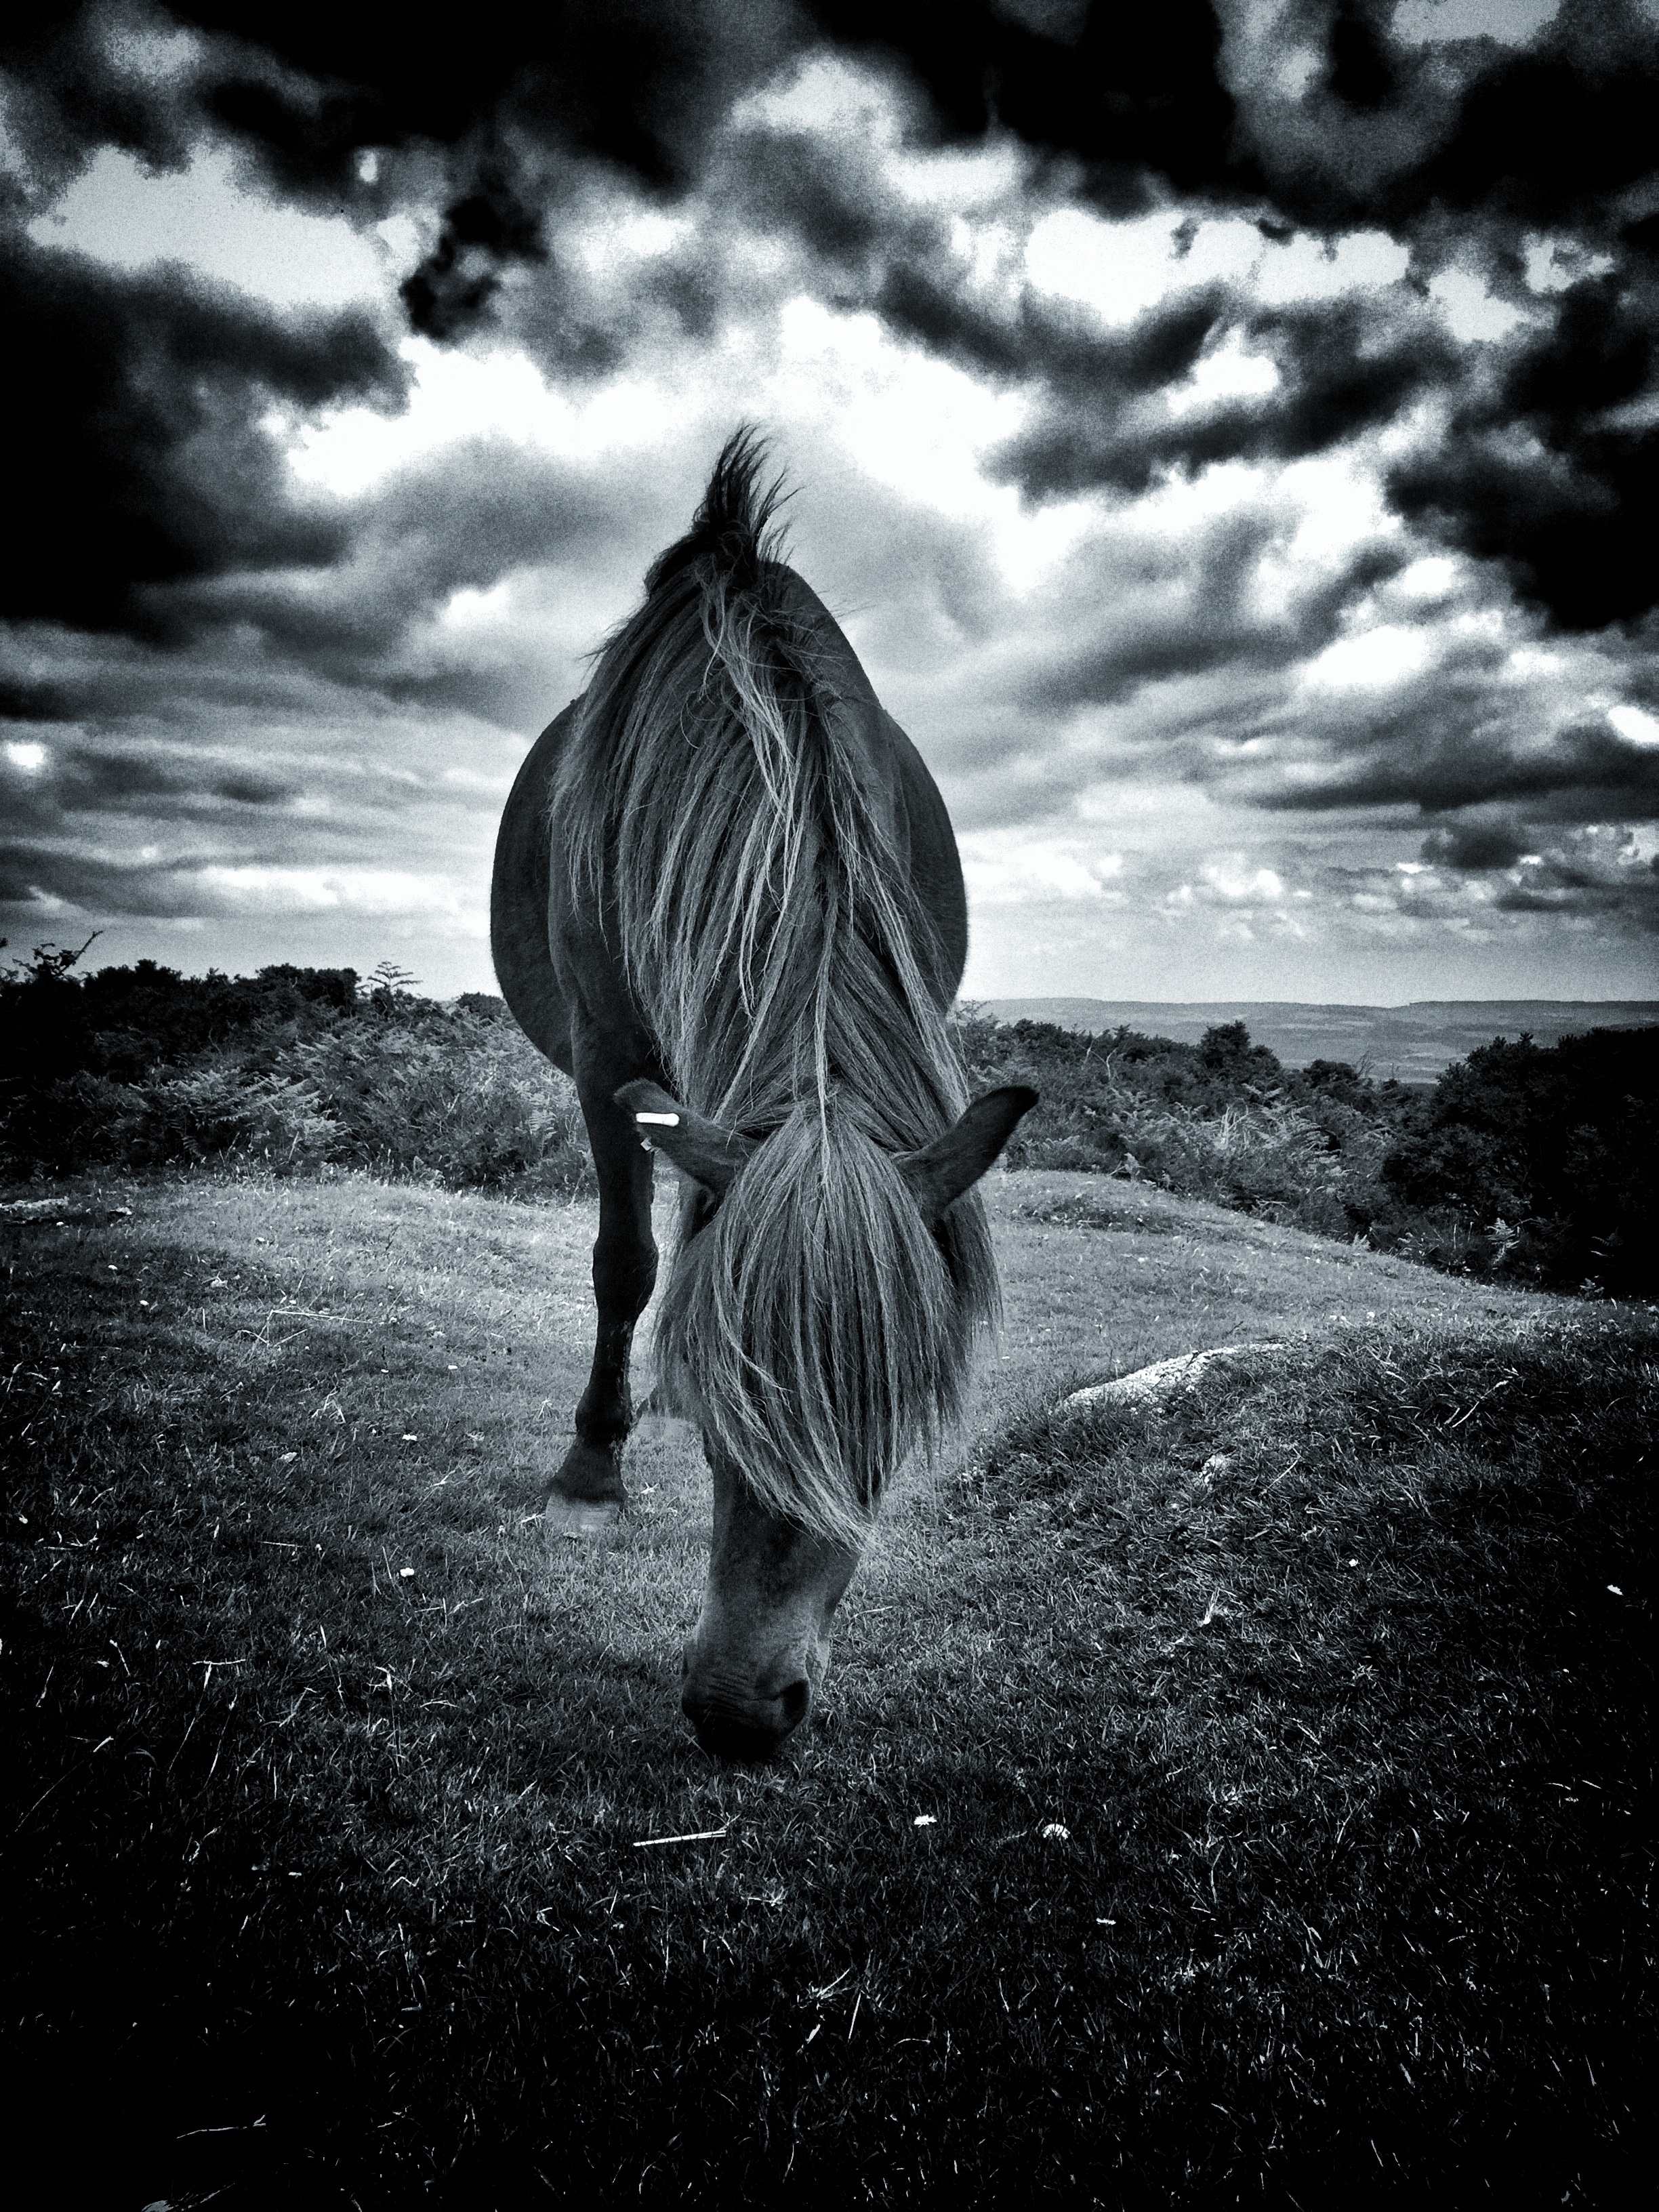
nature, outdoor, rock, wilderness, cloud, black and white, white, field, photography, meadow, countryside, sunlight, animal, rural, portrait, pasture, horse, darkness, black, monochrome, equine, pony, dartmoor, monochrome photography